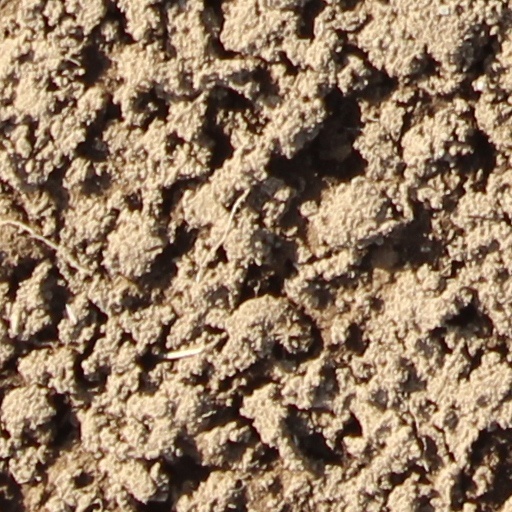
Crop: wheat